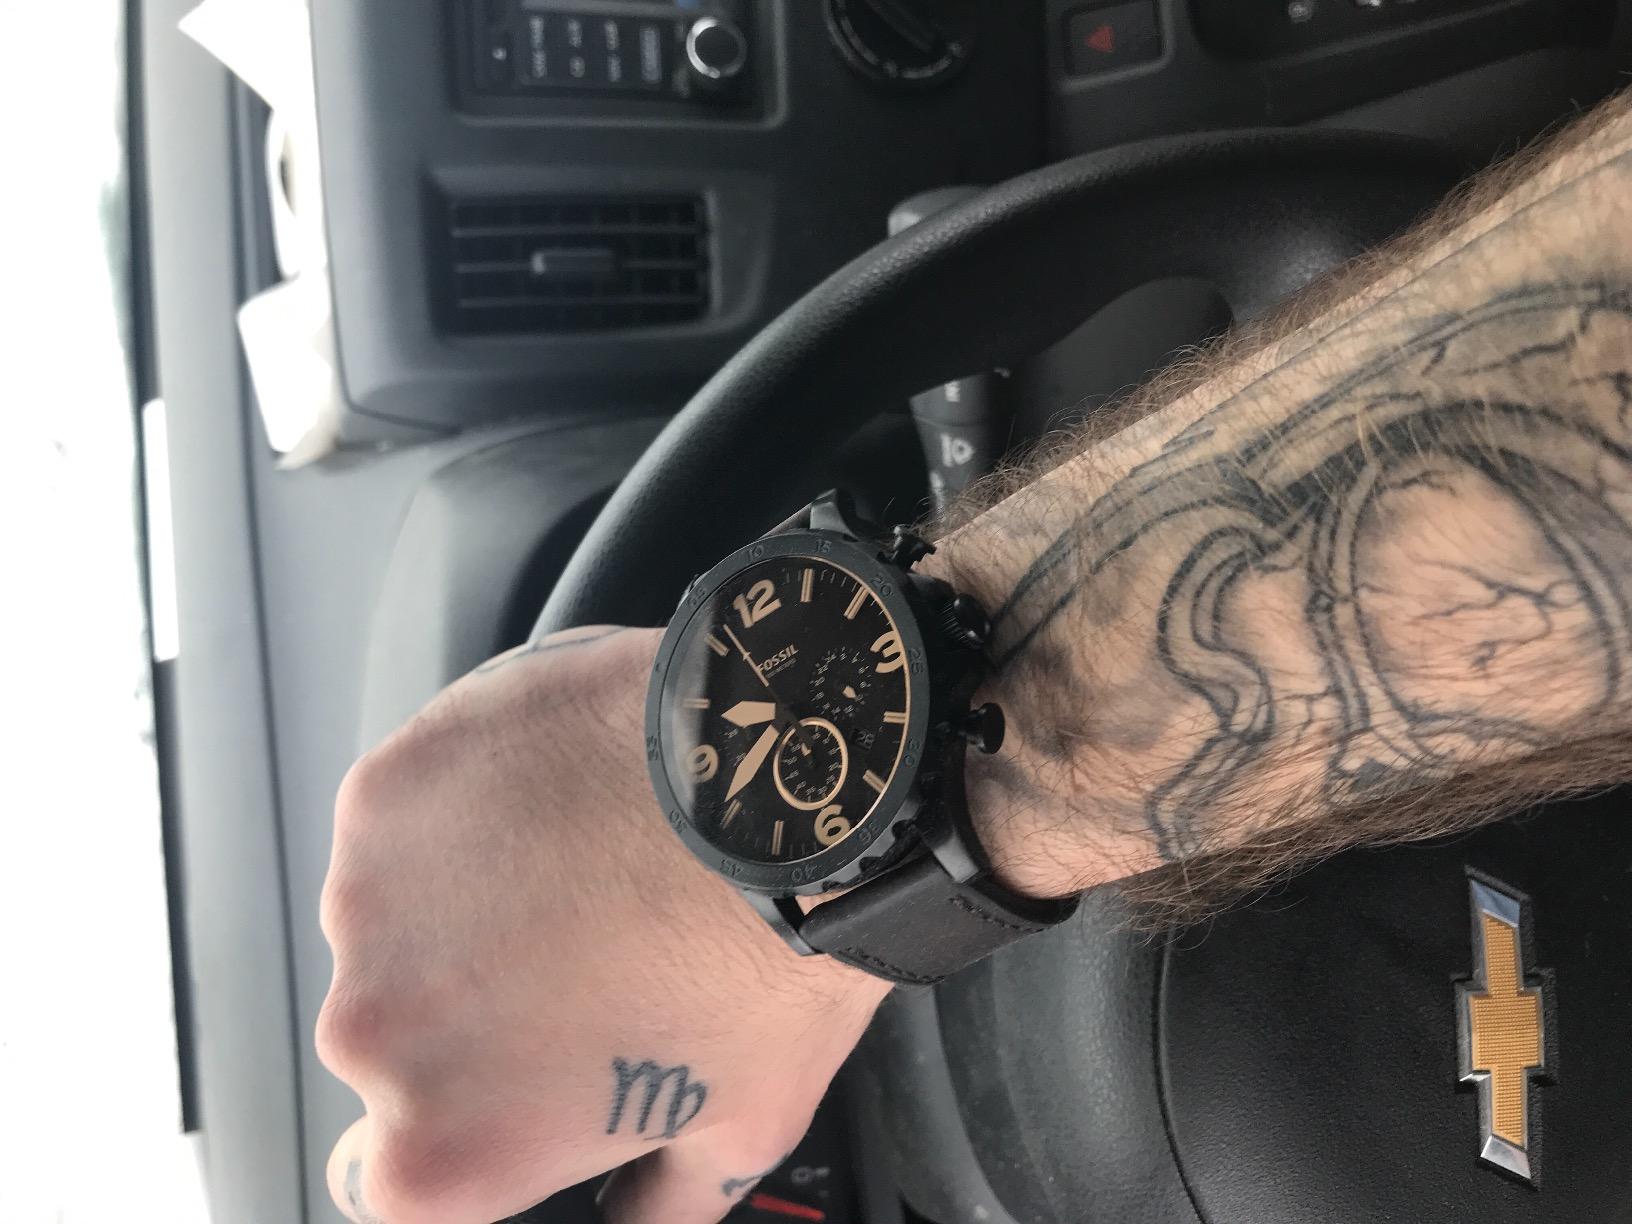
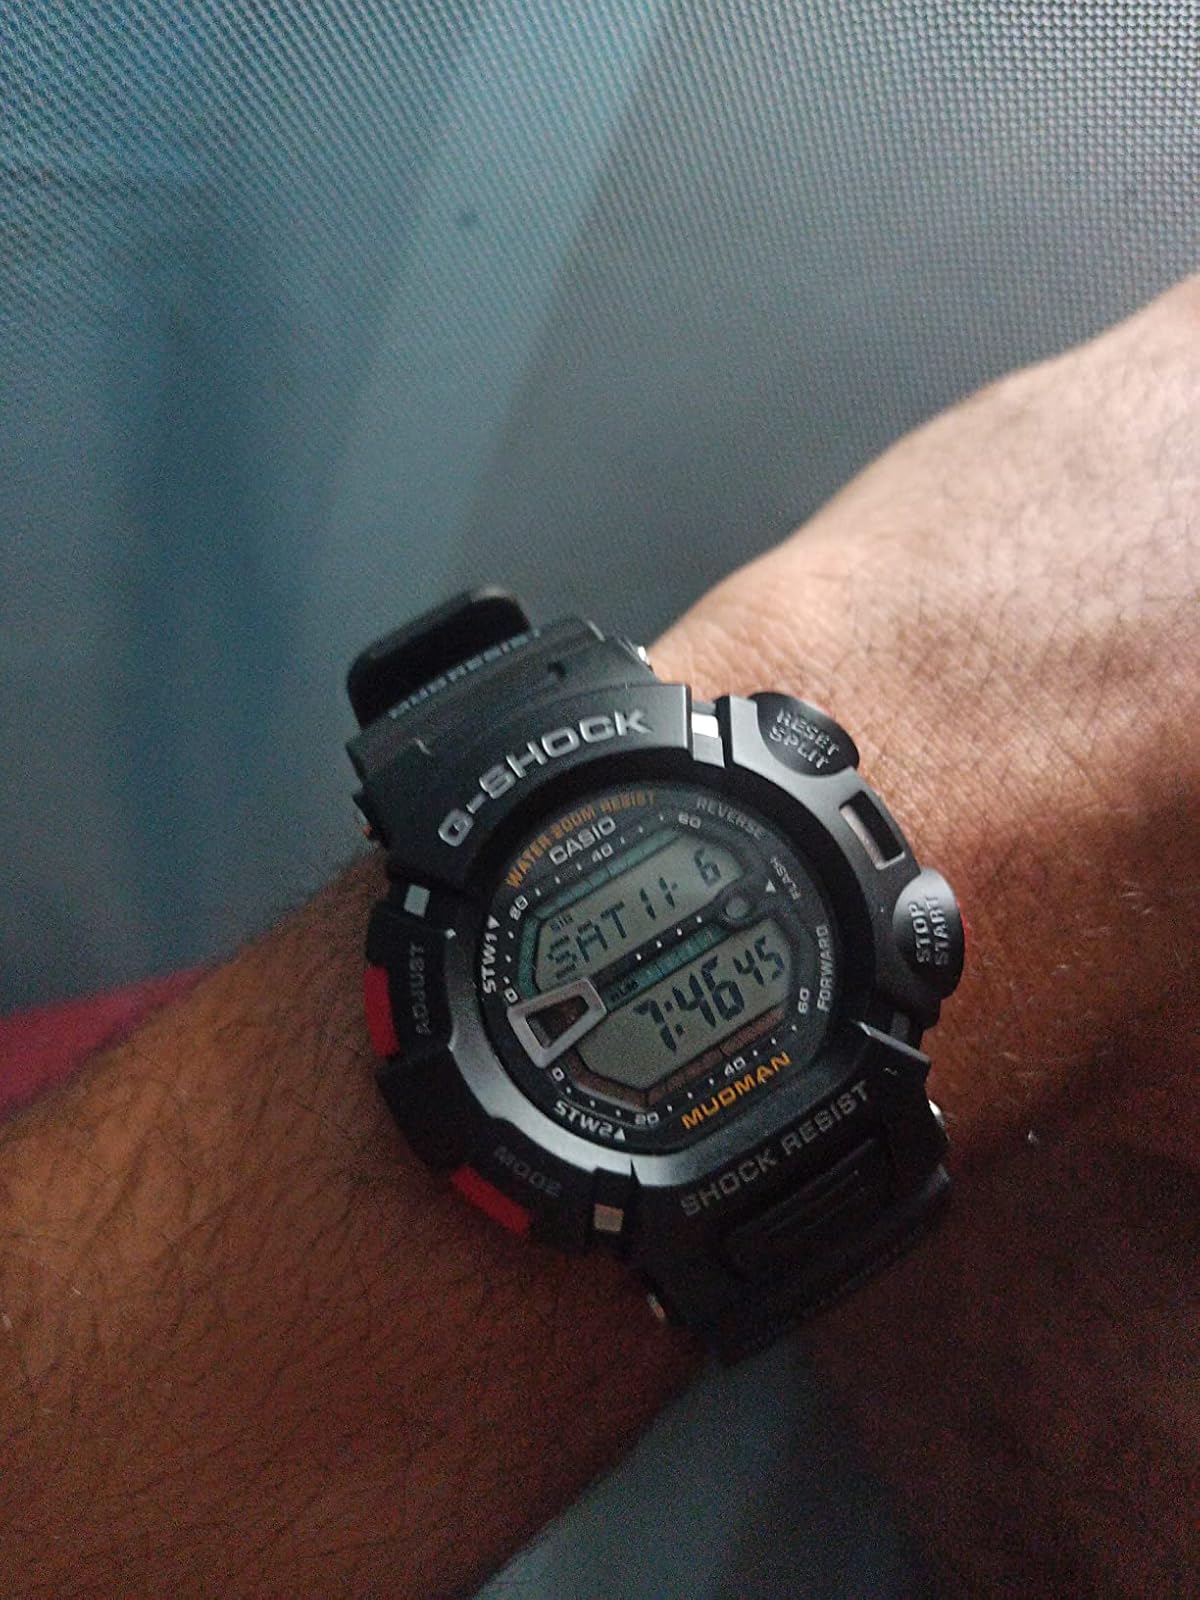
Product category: accessories_watch
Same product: no